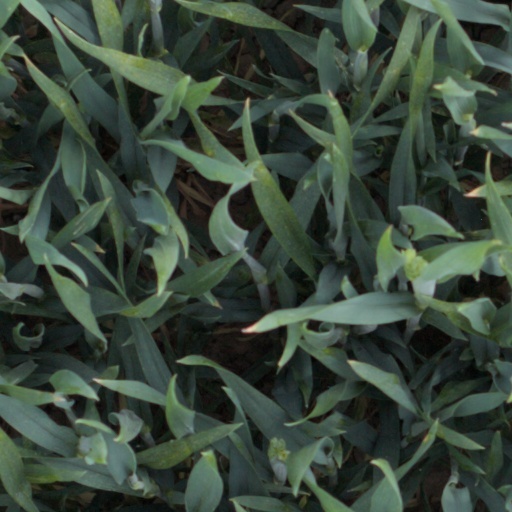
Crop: wheat